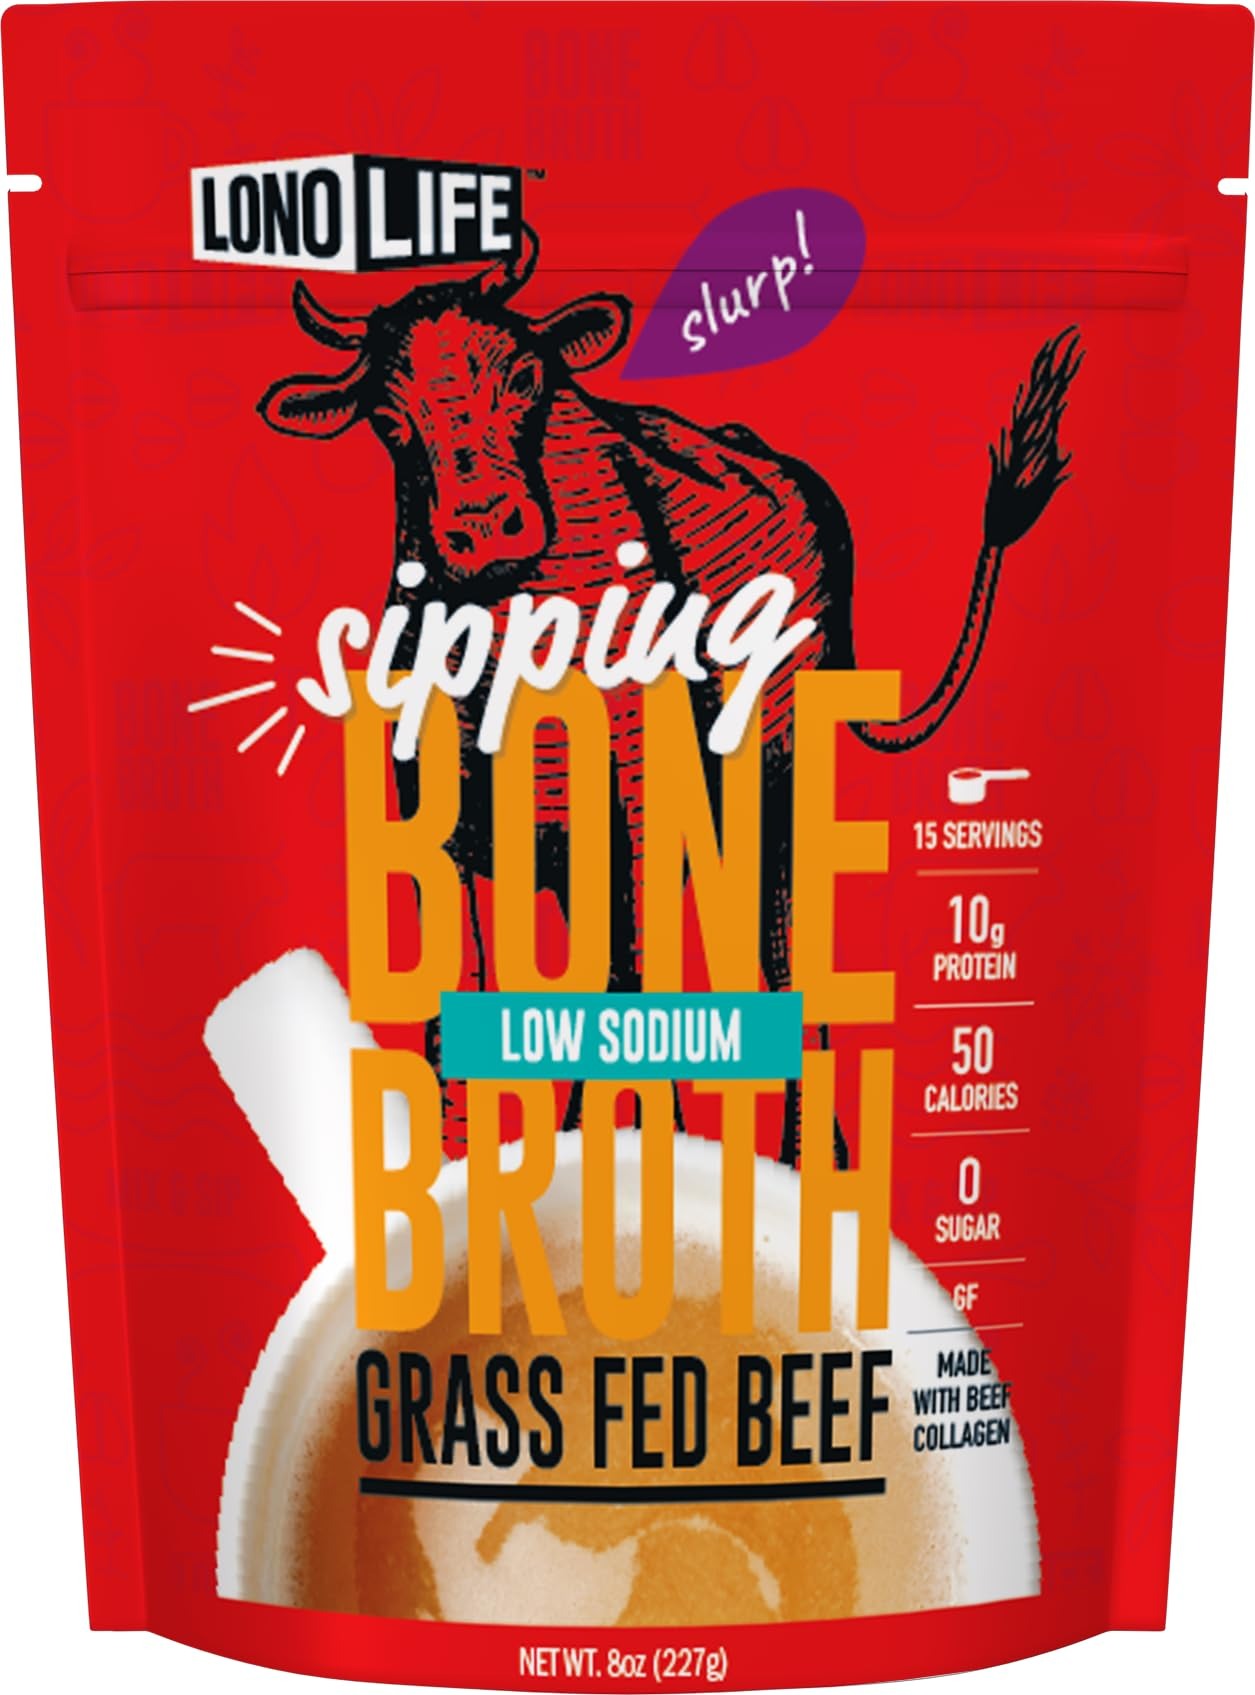
Item Name: LonoLife Low Sodium Beef Bone Broth Powder Mix | Grass-Fed, 10g Protein | Collagen-Rich, Keto & Paleo Friendly | Natural Ingredients | 8oz Bulk Container (15 Servings)
Bullet Point 1: LOW SODIUM BEEF BONE BROTH - Savor the benefits of reduced sodium slow-cooked natural beef broth, pasture-raised cattle bones, fresh veggies, and herbs. Perfect for keto soup enthusiasts seeking a blend of collagen and protein.
Bullet Point 2: NATURAL FLAVORS - Ideal for paleo and keto diets, our bone broth packets are free from artificial colors, sweeteners, and preservatives. Indulge in organic bone broth packets and collagen powder.
Bullet Point 3: PROTEIN-RICH - Elevate your nutrition with 10 grams of collagen-rich protein per serving. Nourish joints, bones, skin, hair, and nails, incorporating the goodness of both protein powder and collagen powder.
Bullet Point 4: DIGESTION & METABOLISM - Fuel your digestive system and metabolism with our bone broth organic blend. Enhance gut health, increase muscle mass, and crush hunger, making it an ideal choice for those on the go.
Bullet Point 5: REFUEL ON THE GO - Experience convenience with our keto-friendly bone broth. Whether at home, the office, gym, or on the road, this sipping bone broth provides a quick, fulfilling option for refueling your body.
Product Description: Featuring all the benefits and great taste of slow-cooked broth with less salt, LonoLife's Paleo-friendly, protein-packed, and nutrient-dense low-sodium beef bone broth keeps you fueled when you're crunched for time — at home, at the office, in a college dorm, or on the road. Ideal for those following low carb, Paleo, and Keto diets, this easy-to-digest broth is packed with collagen-rich protein and fiber that provide a number of different health benefits — from improving joint health to nourishing hair, skin, and nails to improving digestive and immune systems. LonoLife makes its beef bone broths the old-fashioned way with the highest quality ingredients, including grass-fed, pasture-raised cattle bones and a rich, savory blend of chicory root, black pepper, sea salt, and a variety of herbs and spices that's a carefully guarded family secret. Perfect for your on-the-go lifestyle, LonoLife broths are available in convenient Stick Packs that require nothing more than a hot cup or bowl of water. The beef bone broth is also available in a scoopable 8-ounce pouch that provides 15 servings. LonoLife Low-Sodium Beef Bone Broth has 10 grams of protein, 2 grams of carbohydrates, 0 grams of fiber, and 95 mg of sodium per serving. Ingredients include: Beef collagen, chicory root, beef, salt, yeast extract, natural flavors, spices. Started by a team that includes recreational surfers, a former professional wakeboarder, a CrossFit junkie, and an avid runner, LonoLife creates healthy, Paleo-friendly bone broth soup snacks that are convenient for busy, active, and healthy lifestyles.
Value: 8.0
Unit: Ounce

Price: 28